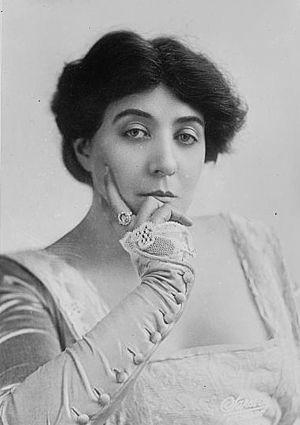
Helen Ware est une actrice américaine ayant débuté au cinéma muet, née à San Francisco le 15 octobre 1877 et morte à Carmel-by-the-Sea le 25 janvier 1939.